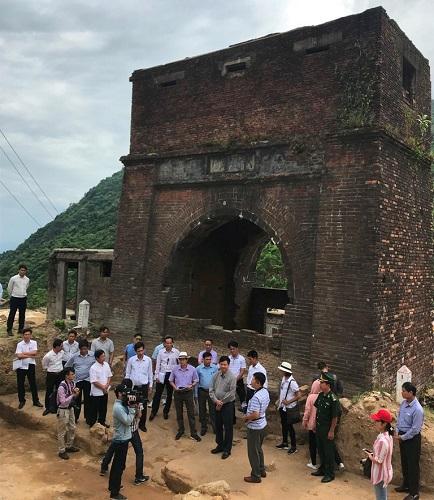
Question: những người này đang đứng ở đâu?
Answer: đứng ở một khu di tích lịch sử